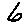
Label: 6